Indian rupee

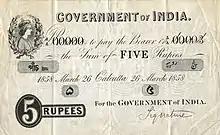
Government of India - 5-rupee note (1858)

The Indian Currency Committee or Fowler Committee was a government committee appointed by the British-run Government of India on 29 April 1898 to examine the currency situation in India. They collected a wide range of testimony, examined as many as forty-nine witnesses, and only reported their conclusions in July 1899, after more than a year's deliberation.